Lisa and the Devil

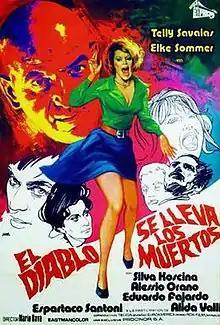
Spanish theatrical release poster

Lisa and the Devil is a 1974 horror film directed by Mario Bava and starring Elke Sommer, Telly Savalas, Sylva Koscina and Alida Valli. It follows a young tourist named Lisa (Sommer) who loses her way in Toledo and spends the night at a villa belonging to a mysterious countess and her son. The film is an Italian, West German, and Spanish co-production.